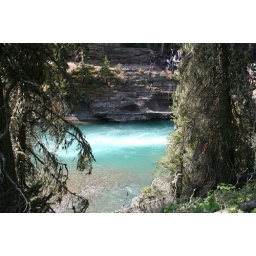
Downstream from St. Mary Falls, note green in water from Glacier Flour